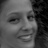
Emotion: happy